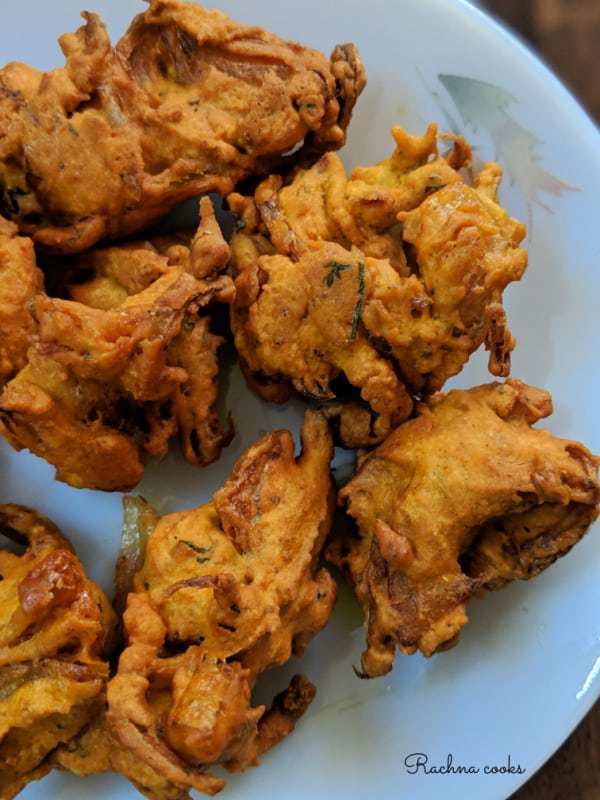
Dish: pakode